Describe the emotion expressed in this image:  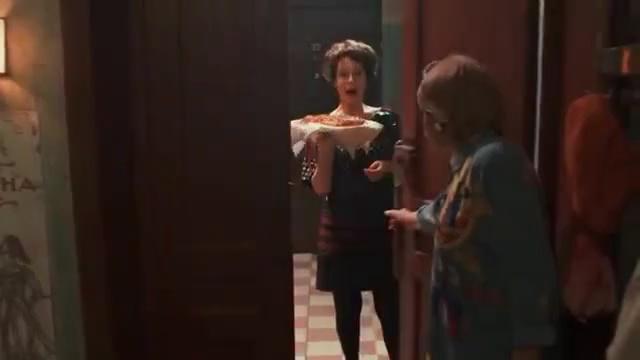
This person displays Fear, valence and arousal with low intensity.